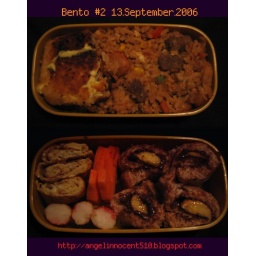
Fried rice with fish fillet in garlic sauce, mini tamagoyaki, kani kama, usagi carrot dividers, Nutella and banana rolls